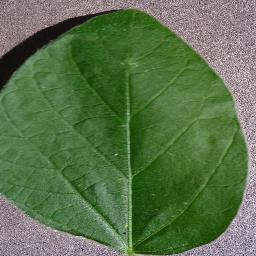
Label: Soybean___healthy